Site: brandenburg
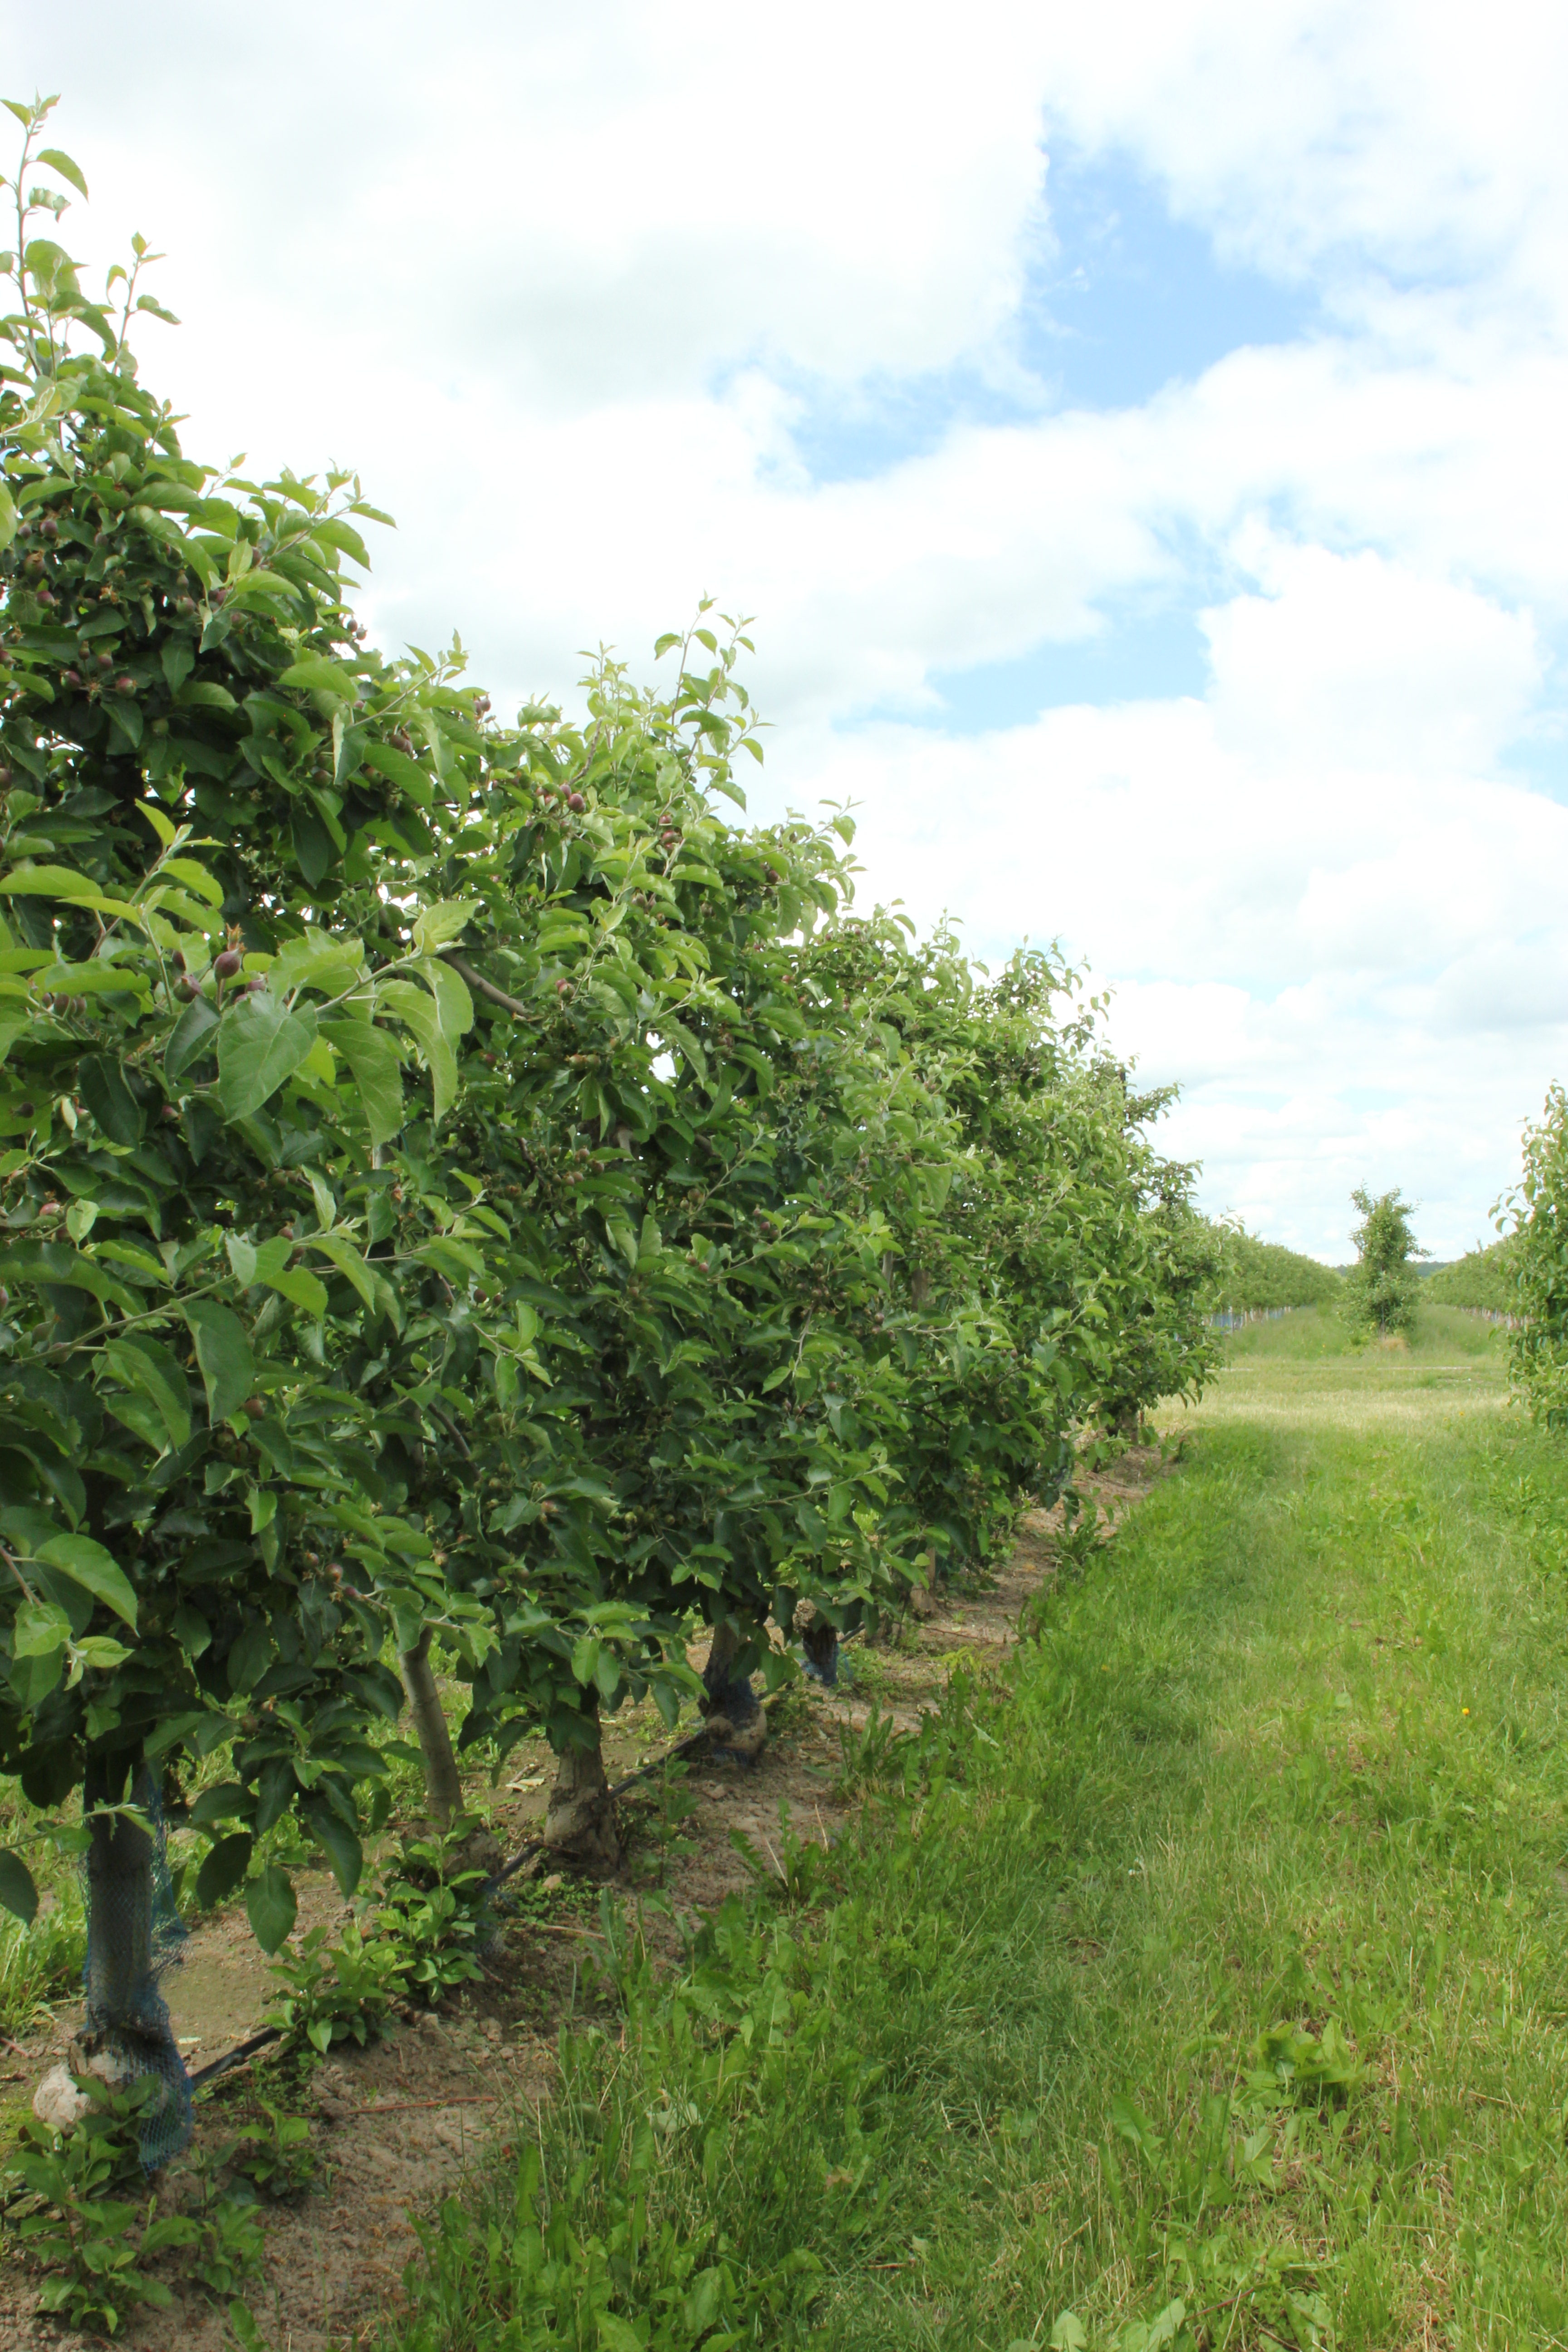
Growth stage (BBCH 72): Development of fruit